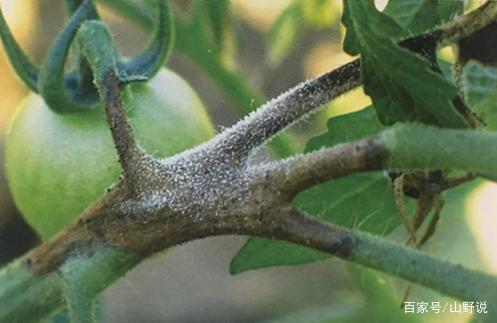
Plant: Tomato
Disease: tomato late blight